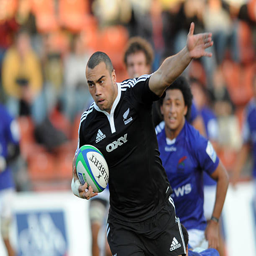
rugby player is tackled by players during a rugby match as part .